Jokikylä

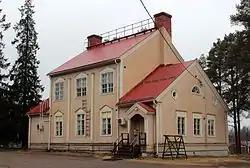
The former Jokela School

Jokikylä is a district and a small village of the city of Oulu, Haukipudas, Finland, with approximately 100 residents.